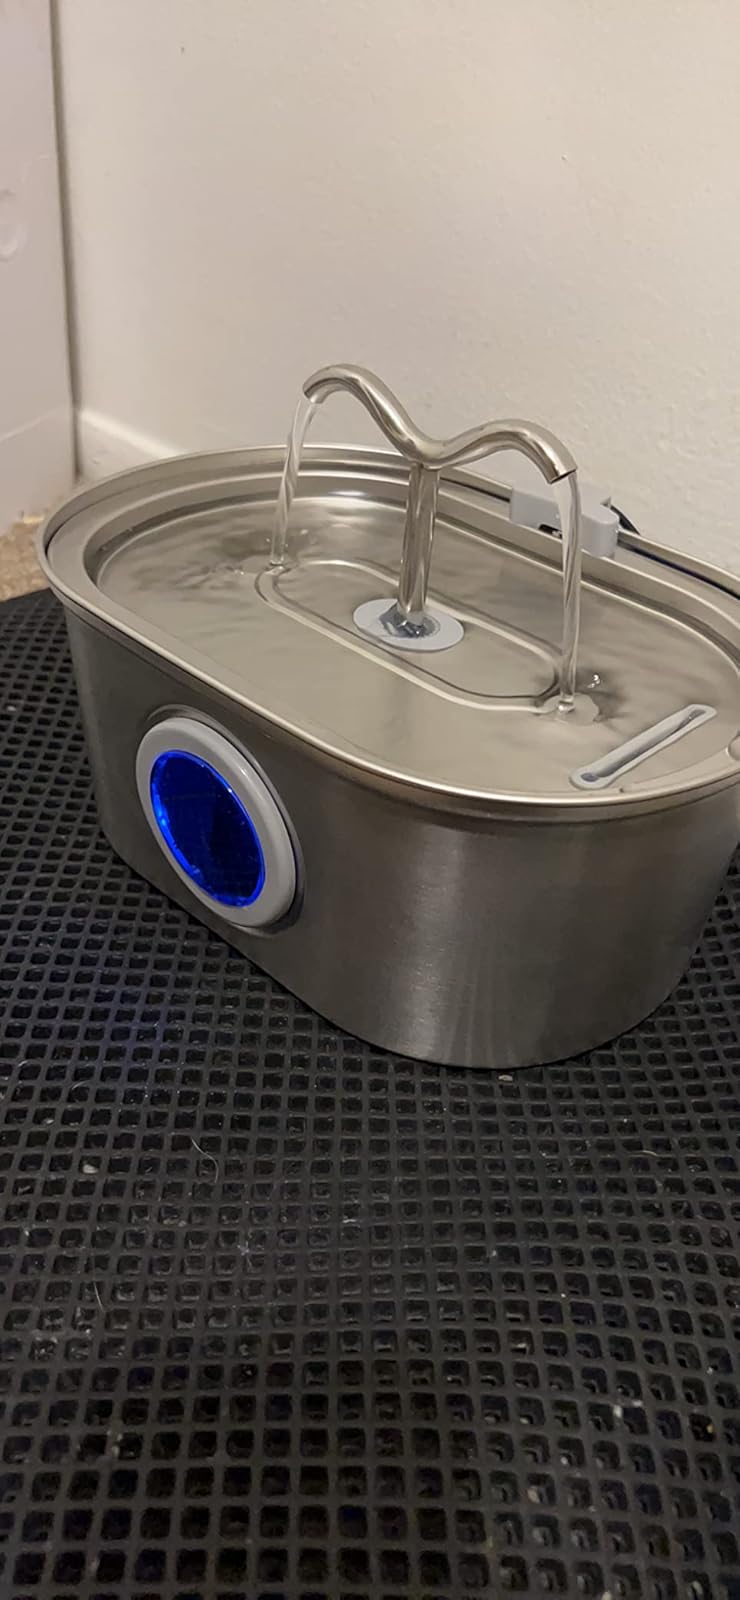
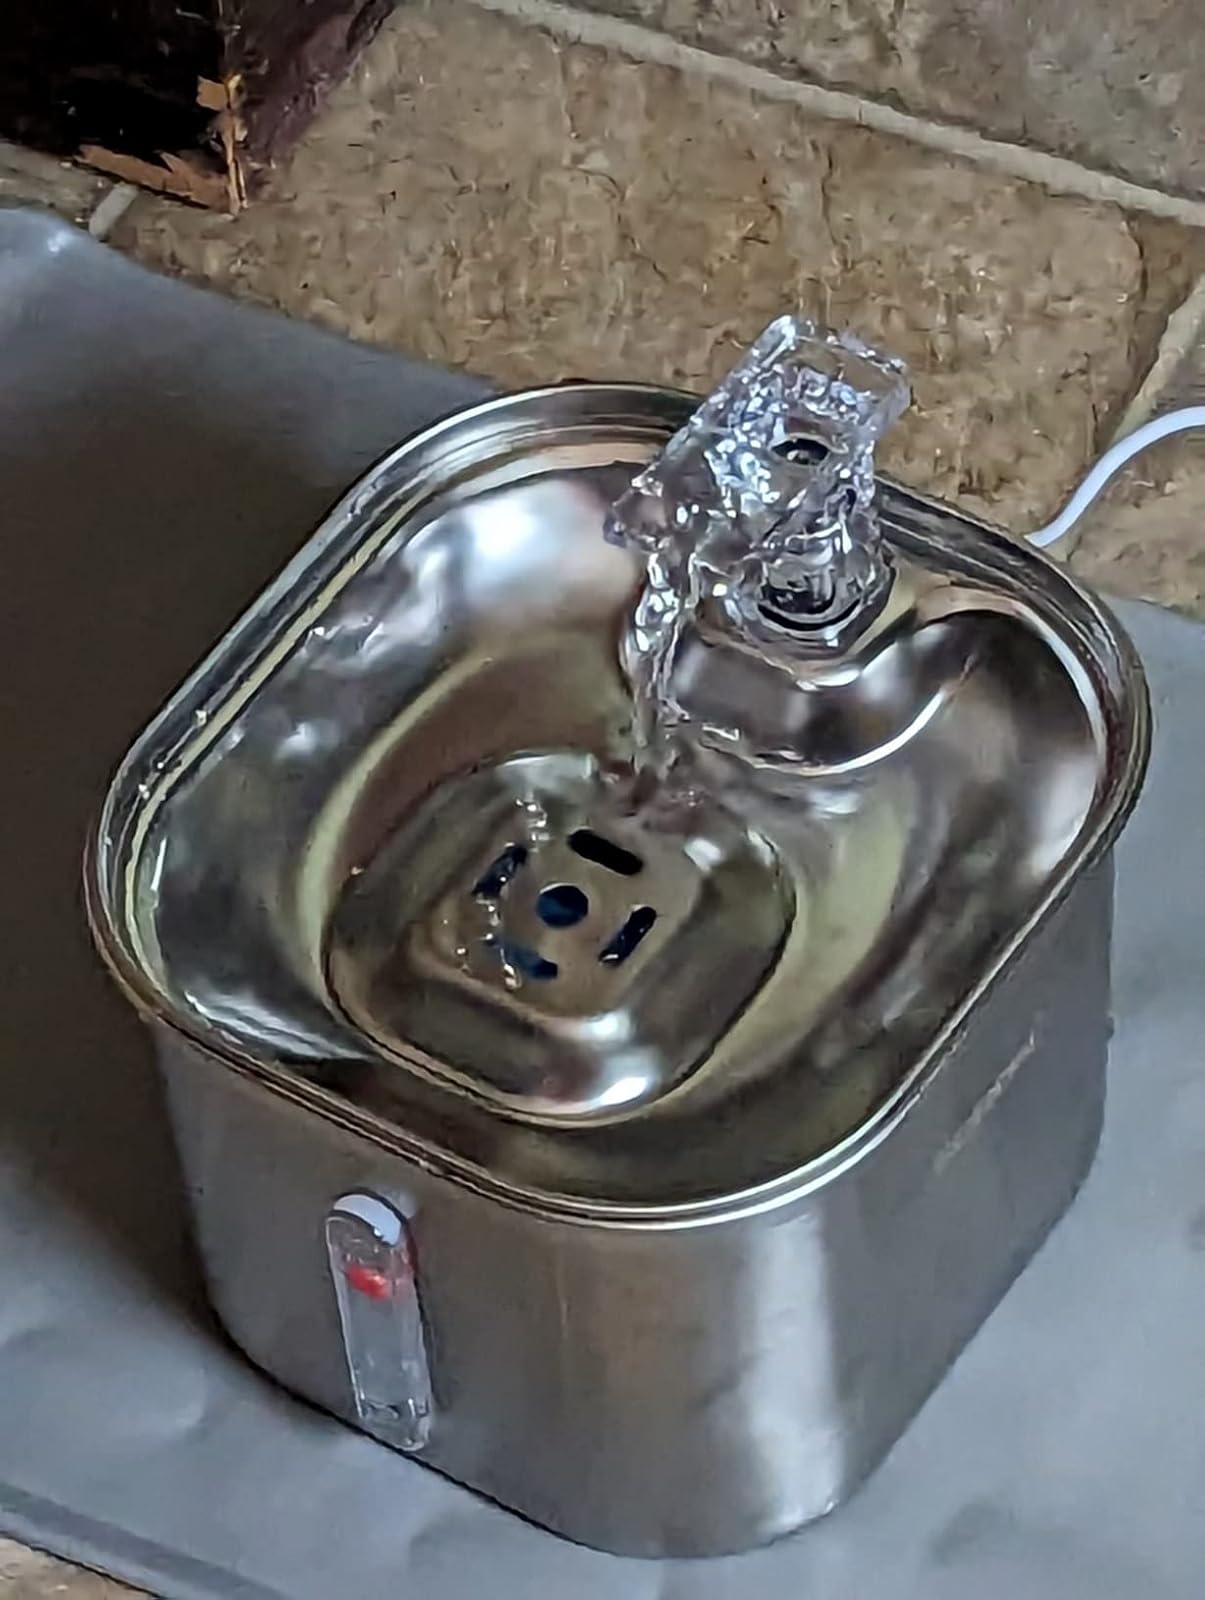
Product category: items_bowl
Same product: no